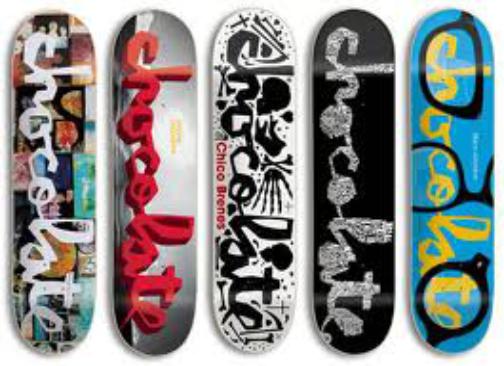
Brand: Chocolate Skateboards
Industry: Sports